Morito Suganuma

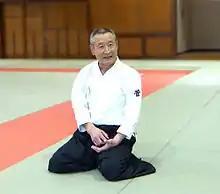
Morito Suganuma (2012)

Born in Fukushima, Japan, his first contact with aikido was in 1963 at the Asia University in Tokyo where he followed a class taught by Nobuyoshi Tamura. The next year, Tamura introduced him to the Aikikai Hombu Dojo where he started training assiduously under Morihei Ueshiba, Kisshomaru Ueshiba and other prominent Hombu instructors. He officially became an uchideshi in 1967 after graduating from university.